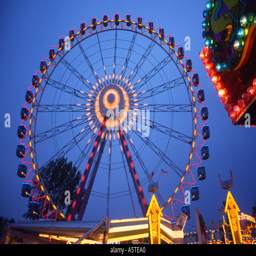
invention on a fairground at night